Gunship

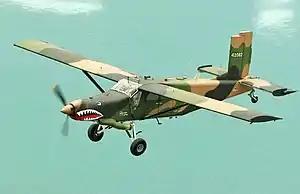
The Fairchild AU-23A in flight

Early helicopter gunships also operated in the side-firing configuration, with an early example being the Aérospatiale Alouette III. During the overseas wars in Africa in the 1960s, the Portuguese Air Force experimented with the installation of M2 Browning machine guns in a side-firing twin-mounting configuration in some of its Alouette III helicopters. Later, the machine guns were replaced by a MG 151 20 mm cannon in a single mounting. These helicopters were known in Portuguese service as ""helicanhões" (heli-cannons) and were used in the escort of unarmed transport helicopters in air assault operations and in the fire support to the troops in the ground. The South African and Rhodesian air forces later used armed Alouette III in similar configurations as the Portuguese, respectively in the South African Border and Rhodesian Bush wars.